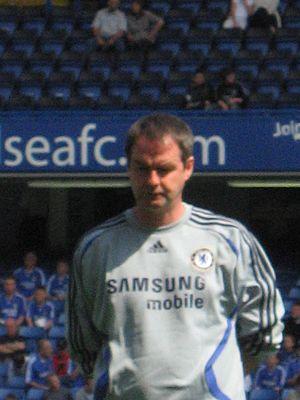
Stephen « Steve » Clarke est un joueur de football international écossais, qui évoluait au poste de défenseur. Il s'est reconverti depuis la fin de sa carrière comme entraîneur.
Chelsea Football Club est un club de football professionnel anglais fondé le 10 mars 1905 à Londres. Son siège est situé dans le quartier de Fulham, au sein du borough de Hammersmith et Fulham. Il évolue actuellement en Premier League et a passé la majorité de son histoire dans la plus haute division du football anglais. Leur stade est Stamford Bridge, qui comprend 40 834 places, et où le club évolue depuis sa fondation. César Azpilicueta est le capitaine du club depuis août 2018 et Frank Lampard est l'entraîneur de l'équipe première. Chelsea a fait partie du Big Four anglais des années 2000 aux côtés d'Arsenal, de Liverpool et de Manchester United. Bien que possédant un palmarès moins impressionnant que celui des autres « grands » du championnat, les Blues disposent du quatrième palmarès d'Angleterre avec 29 titres et sont classés dixièmes au classement mondial des clubs de l'IFFHS entre 1991 et 2010.